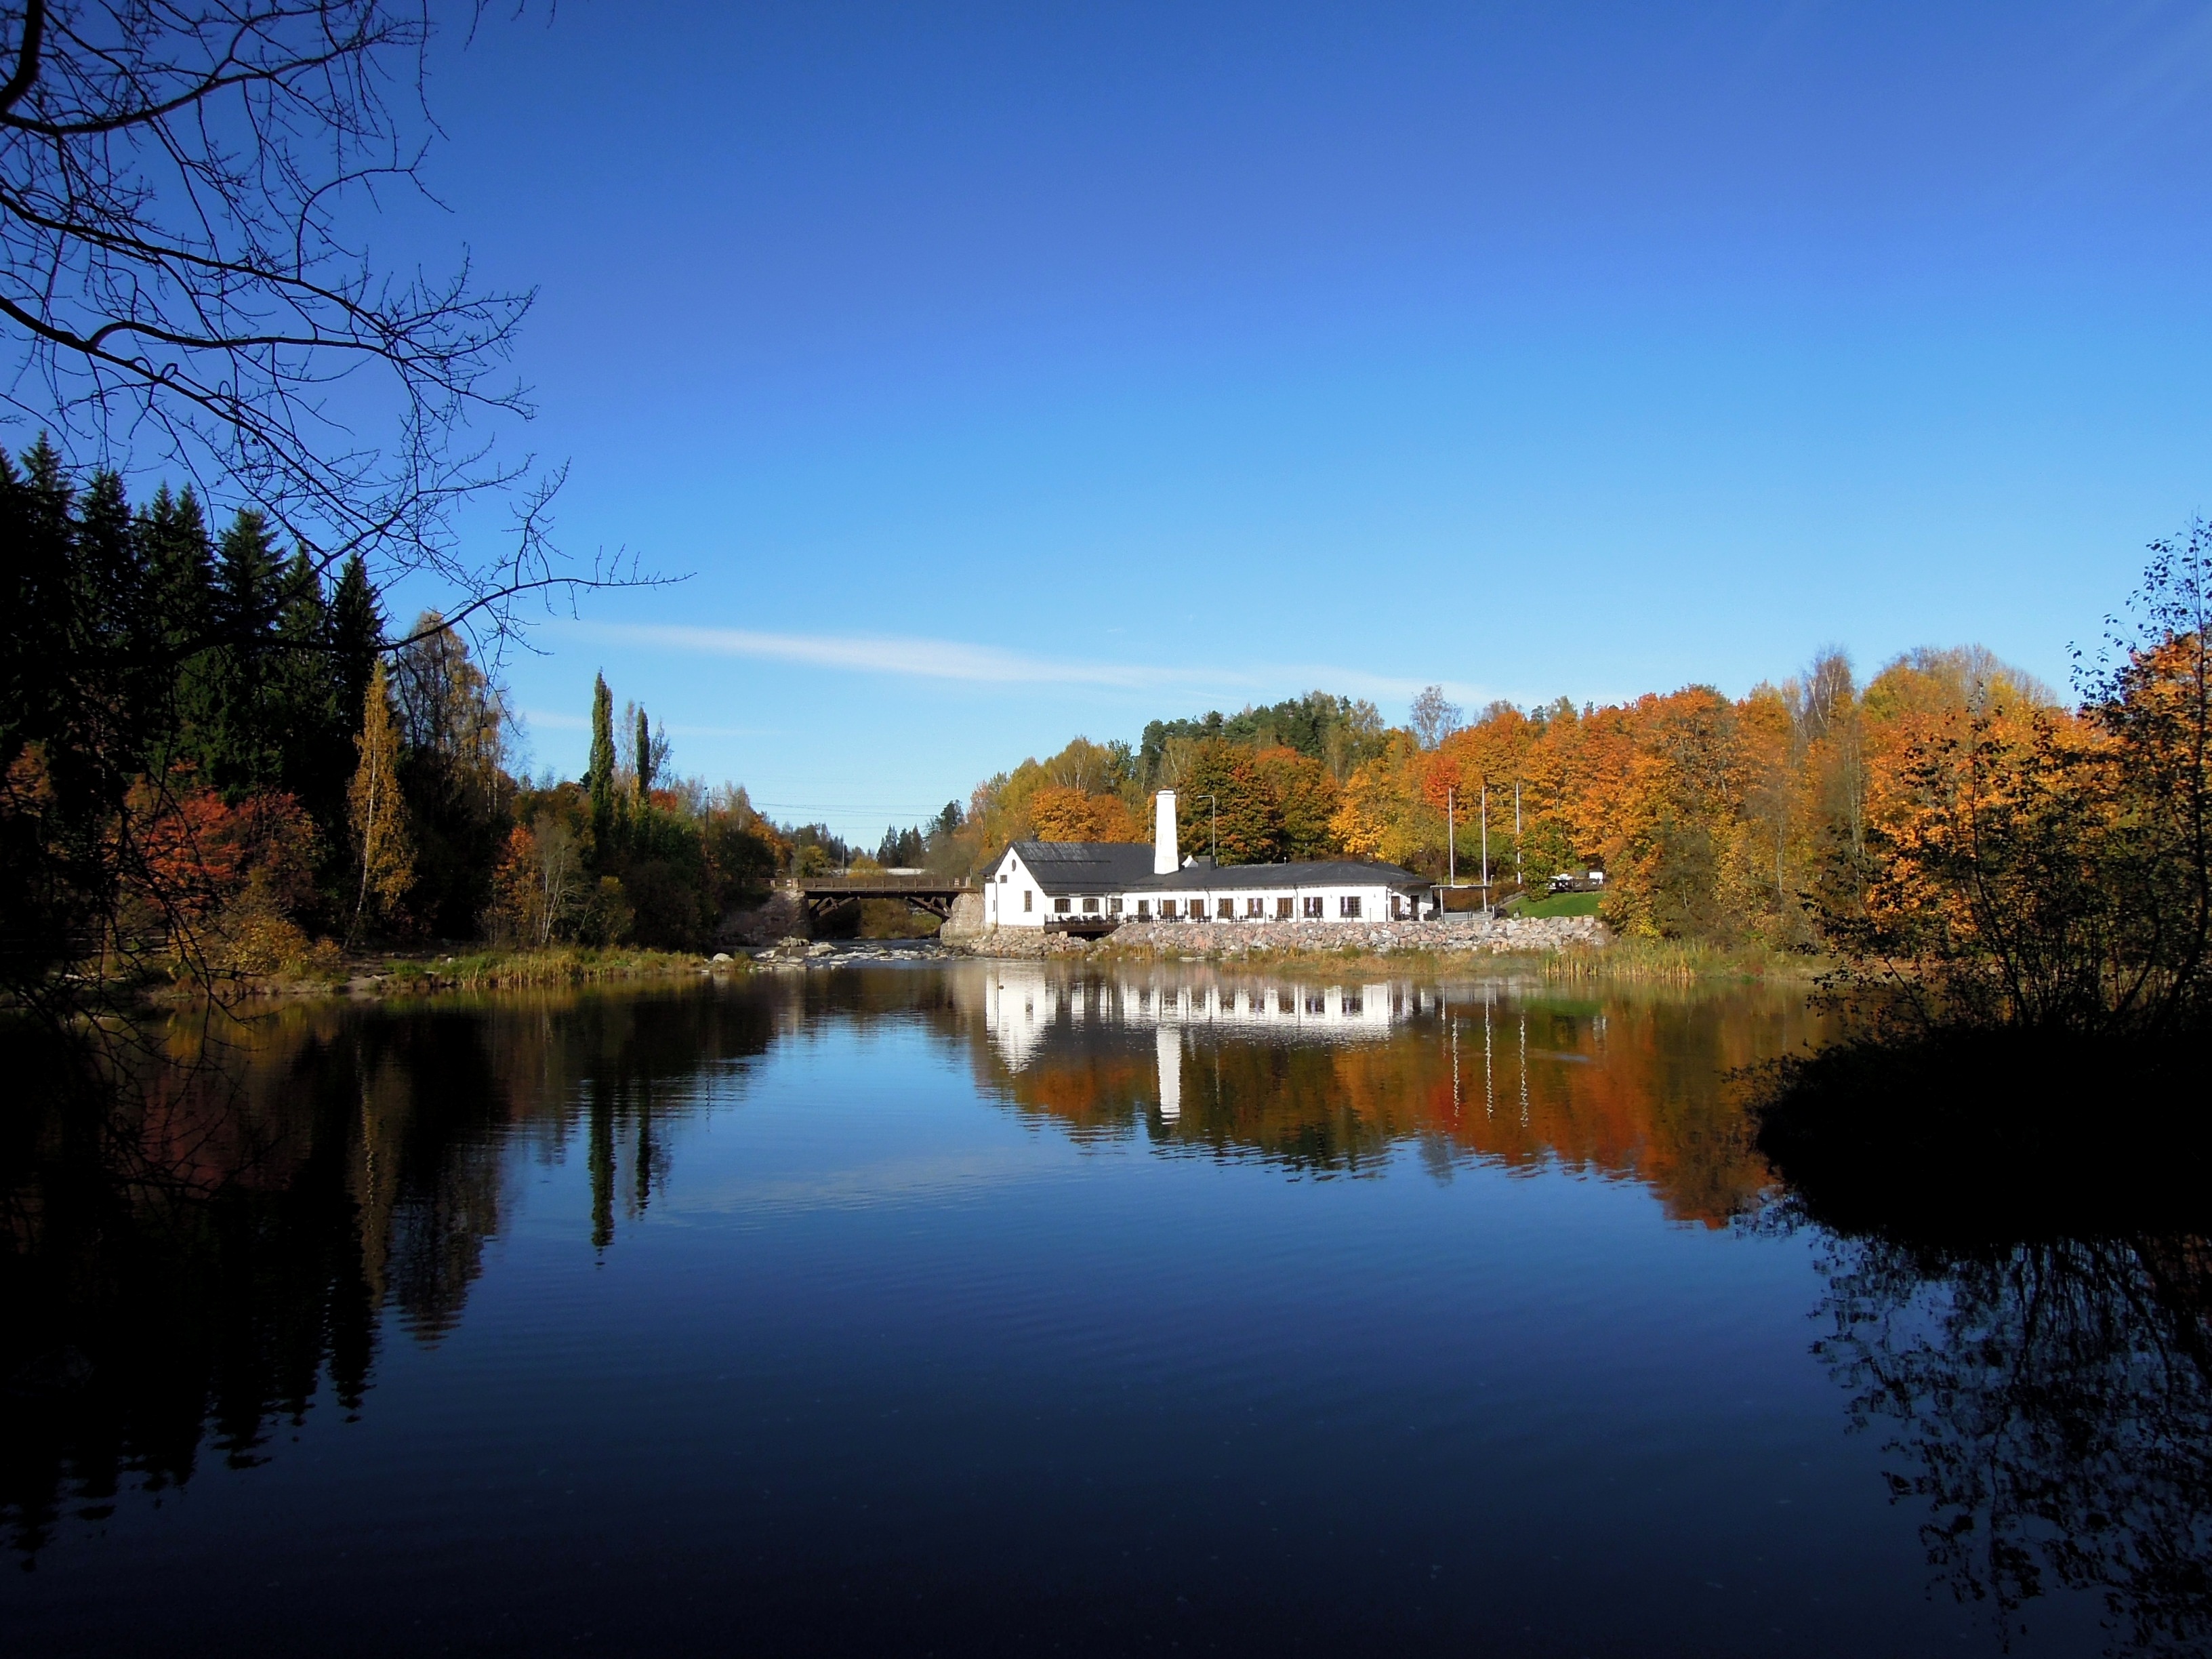
landscape, tree, water, nature, sky, house, morning, leaf, lake, building, dawn, river, dusk, pond, evening, reflection, autumn, blue, season, waterway, body of water, blue sky, vantaa, finnish, vantaankoski, vantaa river, woody plant